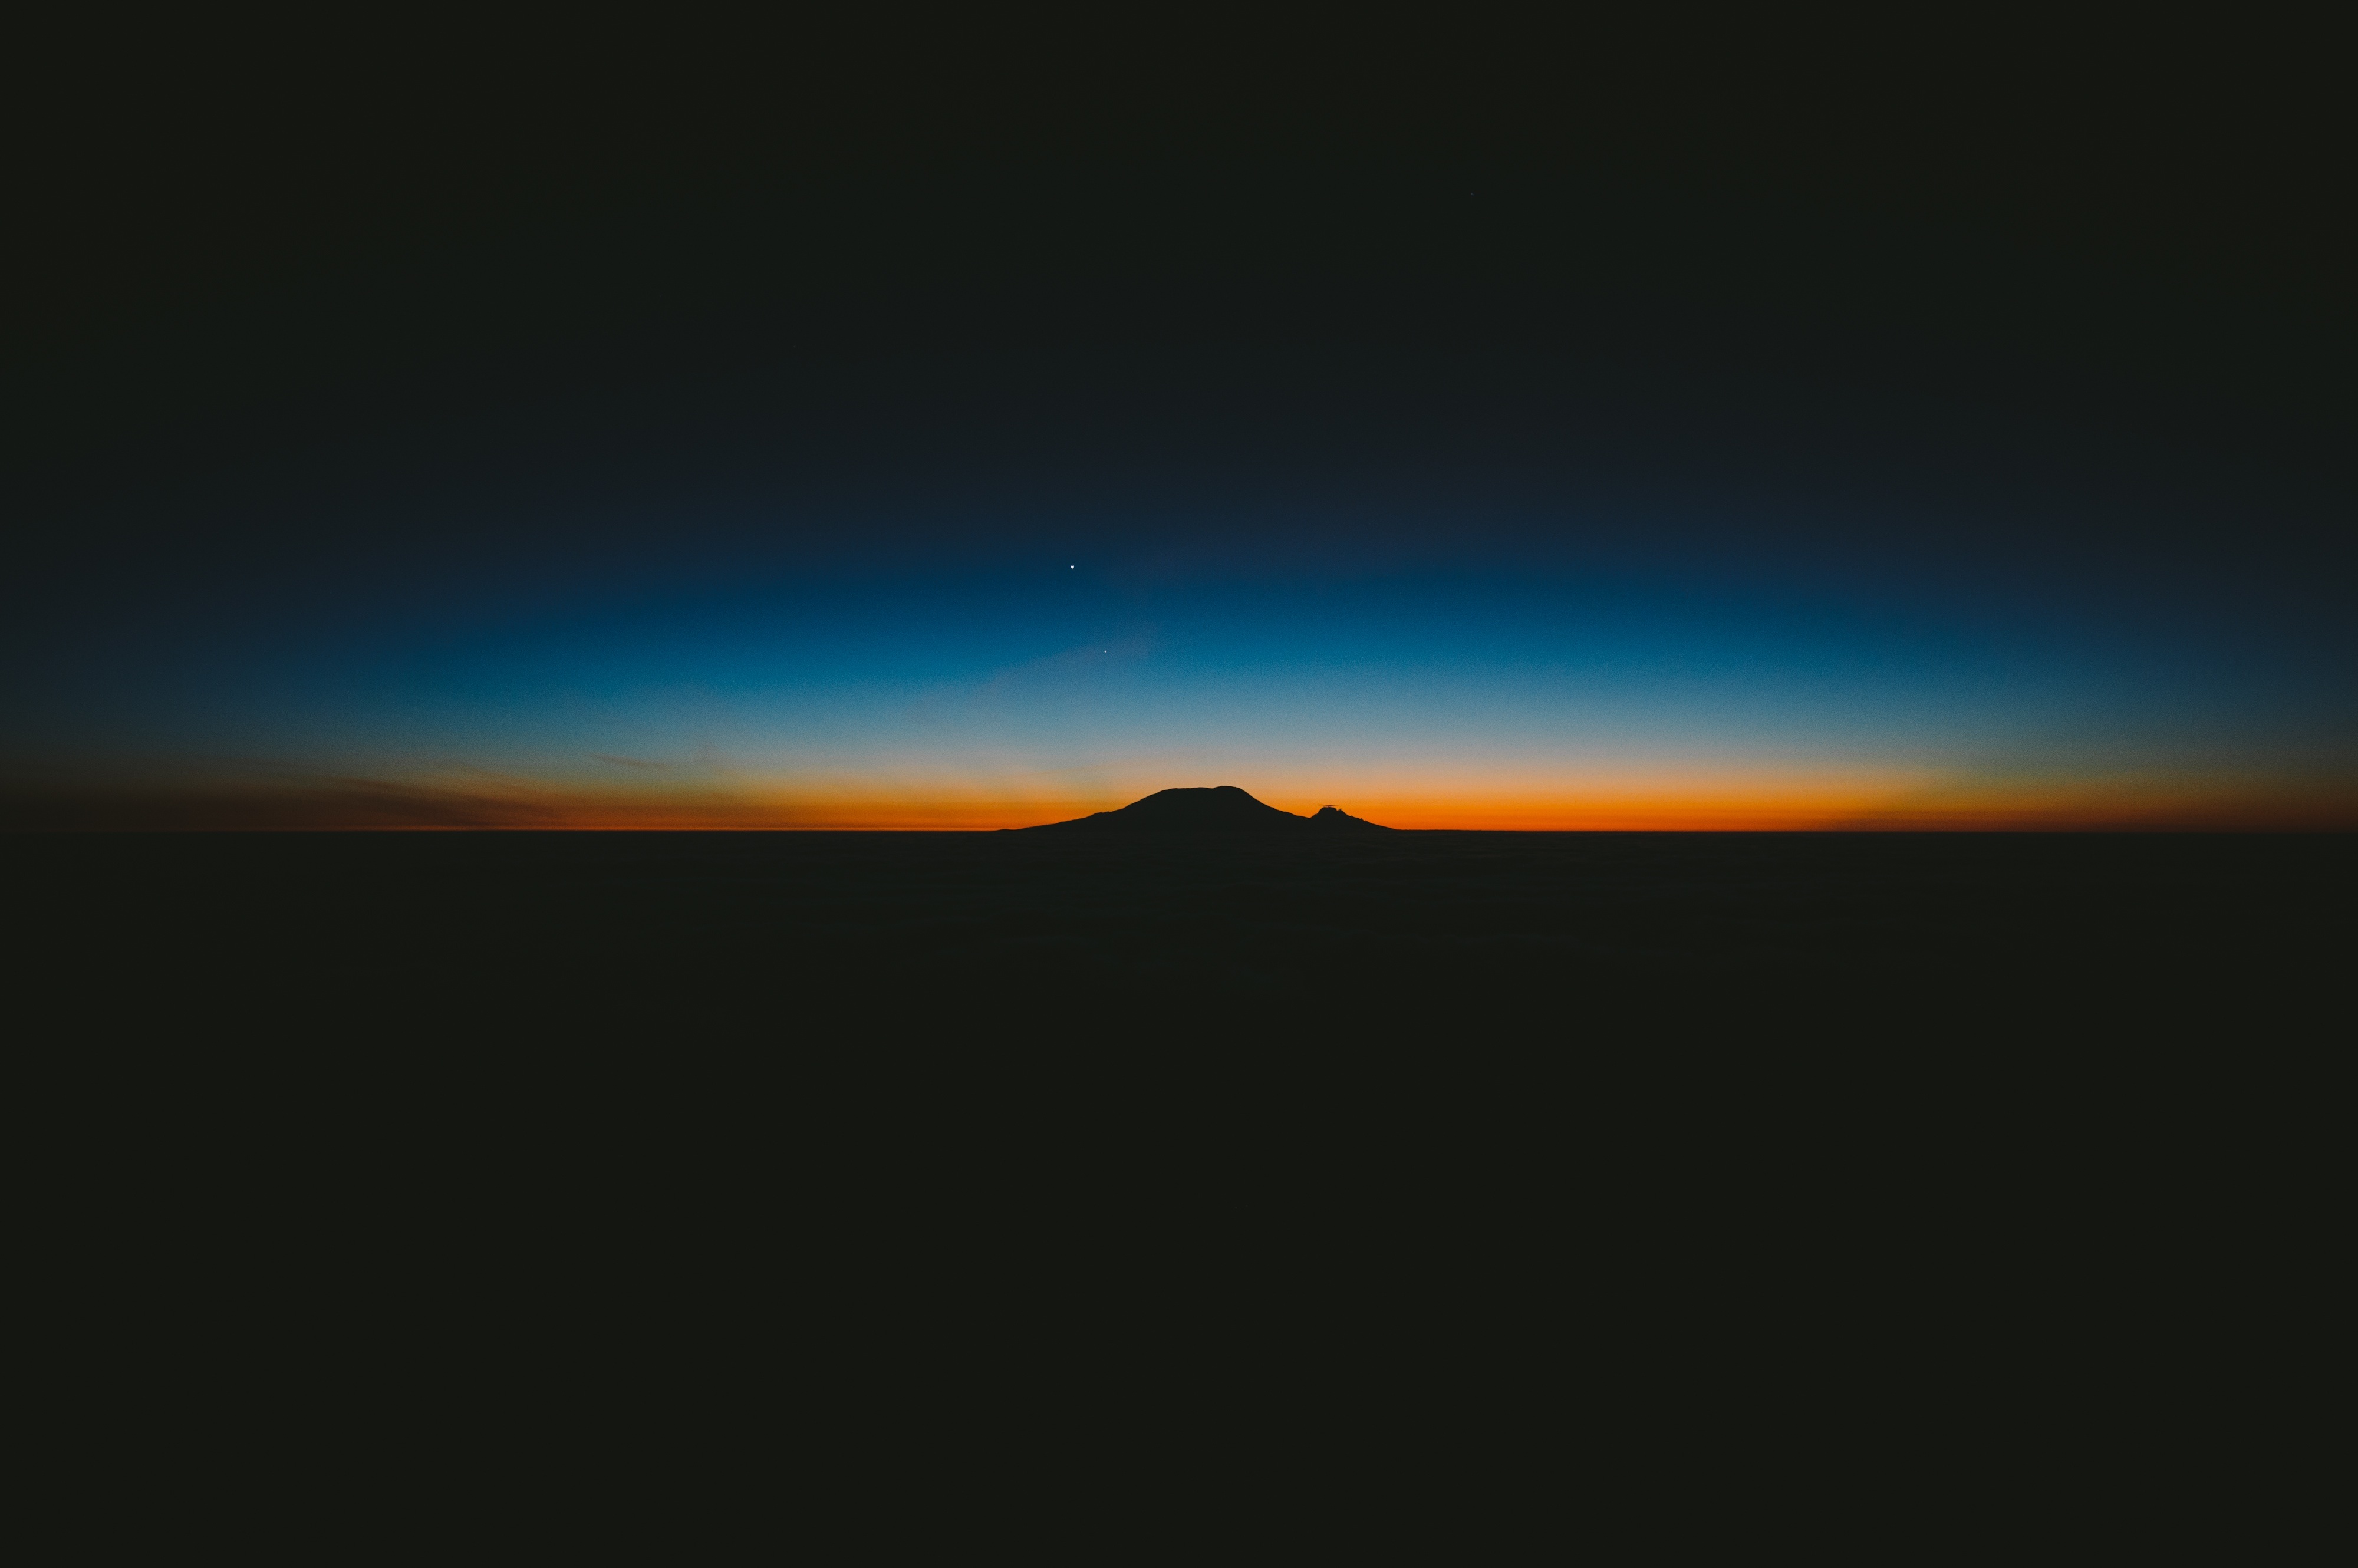
landscape, nature, horizon, silhouette, mountain, cloud, sky, sunrise, sunset, night, morning, view, dawn, atmosphere, peak, dark, dusk, evening, twilight, darkness, black, summit, afterglow, last light, fading light